Colorado State Highway 13

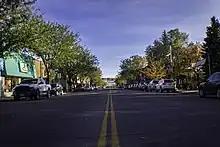
South on SH 13 (Yampa Avenue) in Craig, October 2019

The route begins at a diamond interchange with Interstate 70 south of Rifle. It then crosses the Colorado River and intersects U.S. Highway 6 at the south side of Rifle. Along the north side of town the road turns slightly northeastward as it passes through the northern Rifle and into grassland, where it intersects State Highway 325. As the road turns back northward and then slightly northwestward, the surrounding terrain turns into a more barren land dotted with occasional shrubs and grass. As the road continues northwestward, the shrubs and trees become more dense along hillsides. SH 13 then crosses into Rio Blanco County, when the direction becomes straight north. SH 13 then interchanges with State Highway 64, which meets its east end here, and turns abruptly eastward. SH 13 then becomes Market Street as it cuts through the south side of Meeker, paralleling the White River. Following an intersection with a local road leading to Meeker Airport, the road again turns northward back into rural Rio Grande County.